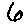
Label: 6